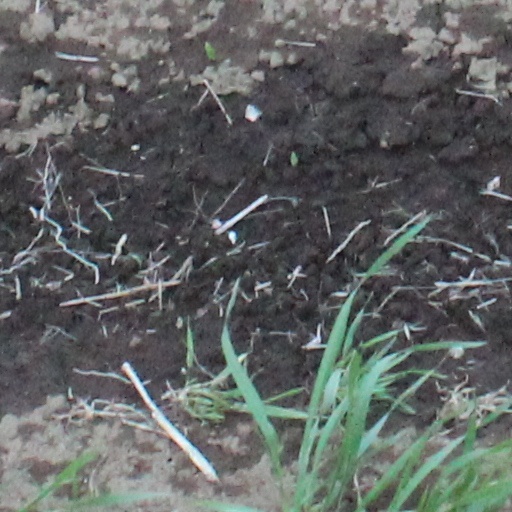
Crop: wheat